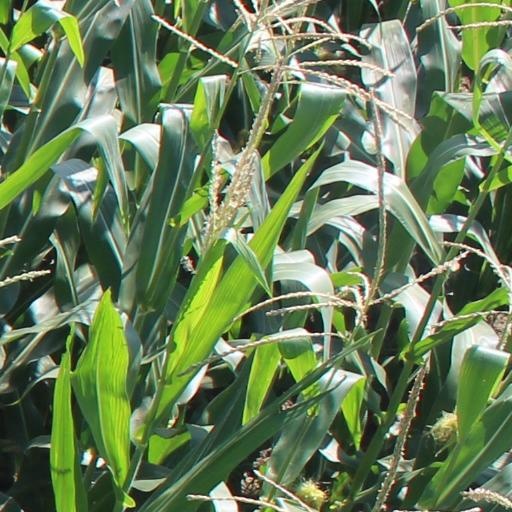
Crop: maize; corn